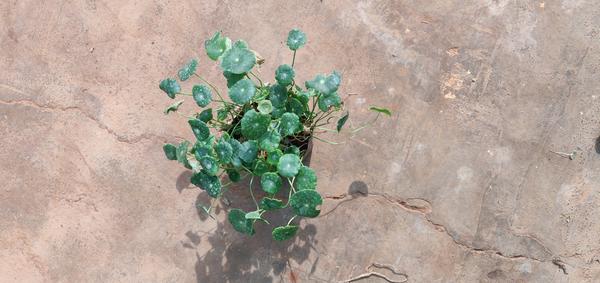
Plant: Brahmi